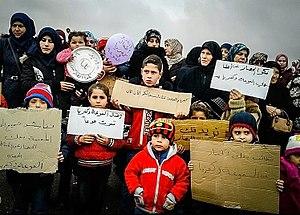
Le siège de Foua et Kafraya a lieu du 28 mars 2015 au 19 juillet 2018, pendant la guerre civile syrienne. Situés au nord-est d'Idleb, Foua et Kafraya sont deux villages chiites duodécimains défendus par des milices locales qui se retrouvent encerclés et assiégés par les rebelles après leur victoire à la bataille d'Idleb en mars 2015.